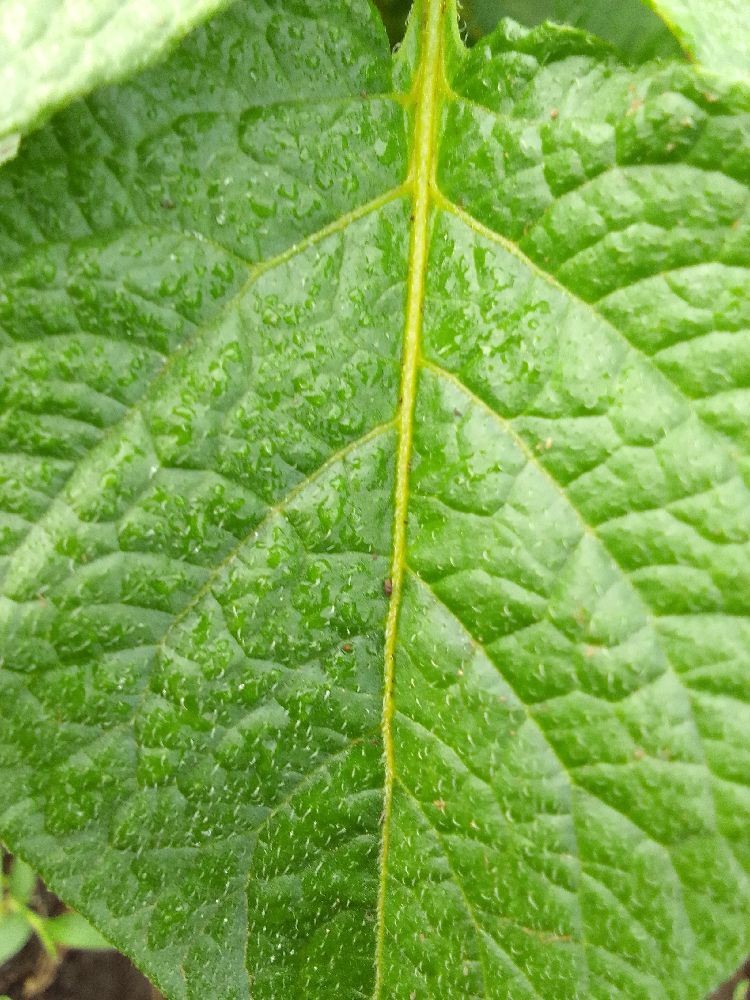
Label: Healthy